Grand Duchy of Lithuania

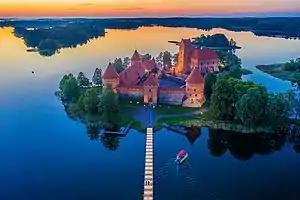
Trakai Island Castle, built by Grand Duke Vytautas, which served as a residence of Lithuanian Grand Dukes

Lithuania was in a good position to conquer the western and the southern parts of the former Kievan Rus'. While almost every other state around it had been plundered or defeated by the Mongols, the hordes stopped at the modern borders of Belarus, and the core territory of the Grand Duchy was left mostly untouched. The weak control of the Mongols over the areas they had conquered allowed the expansion of Lithuania to accelerate. Rus' principalities were never incorporated directly into the Golden Horde, maintaining vassal relationships with a fair degree of independence. Lithuania annexed some of these areas as vassals through diplomacy, as they exchanged rule by the Mongols or the Grand Prince of Moscow with rule by the Grand Duchy. An example is Novgorod, which was often in the Lithuanian sphere of influence and became an occasional dependency of the Grand Duchy. Lithuanian control resulted from internal frictions within the city, which attempted to escape submission to Moscow. Such relationships could be tenuous, however, as changes in a city's internal politics could disrupt Lithuanian control, as happened on a number of occasions with Novgorod and other East-Slavic cities.